History of libraries

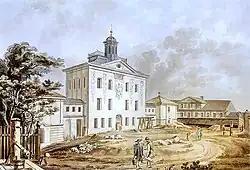
Załuski Library of Poland was taken by Russia after the country's partition, and the collection formed the nucleus of the Russian Imperial Public Library, established in 1795.

The 17th and 18th centuries include what is known as a golden age of libraries; during this some of the more important libraries were founded in Europe. Francis Trigge Chained Library of St. Wulfram's Church, Grantham, Lincolnshire was founded in 1598 by the rector of nearby Welbourne. This library is considered the "ancestor of public libraries" because patrons were not required to be members of a particular college or church to use the library. Trigge's library held over 350 books, and his inclusion of both Catholic and Protestant resources is considered unique for the time, since religious conflicts during the Reformation years were common.